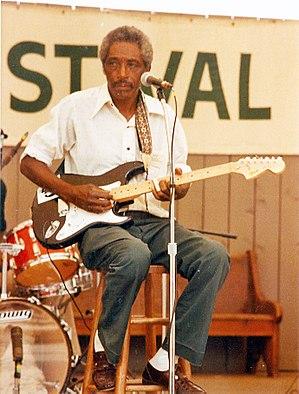
La chronologie du blues présente sur une échelle de temps les événements marquants de chaque année dans le domaine du blues et des différents courants qui en sont issus, comme le boogie woogie ou le rhythm and blues.
R. L. Burnside, né Robert Lee Burnside le 23 novembre 1926 à Harmontown, Mississippi, et mort le 1ᵉʳ septembre 2005 à Memphis, est un chanteur, guitariste et compositeur de blues. Il a vécu la majeure partie de sa vie à Holly Springs, dans l'État du Mississippi.